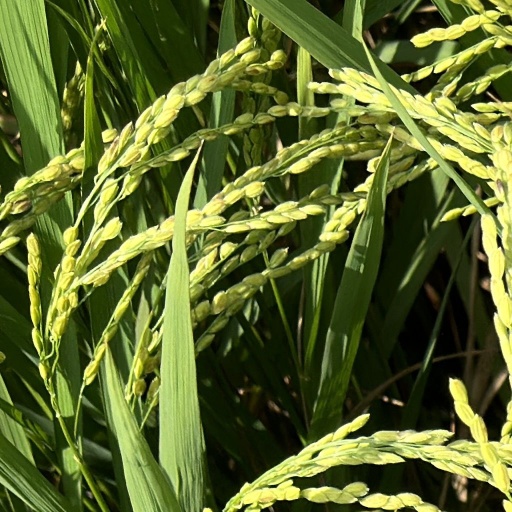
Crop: rice